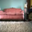
Label: couch